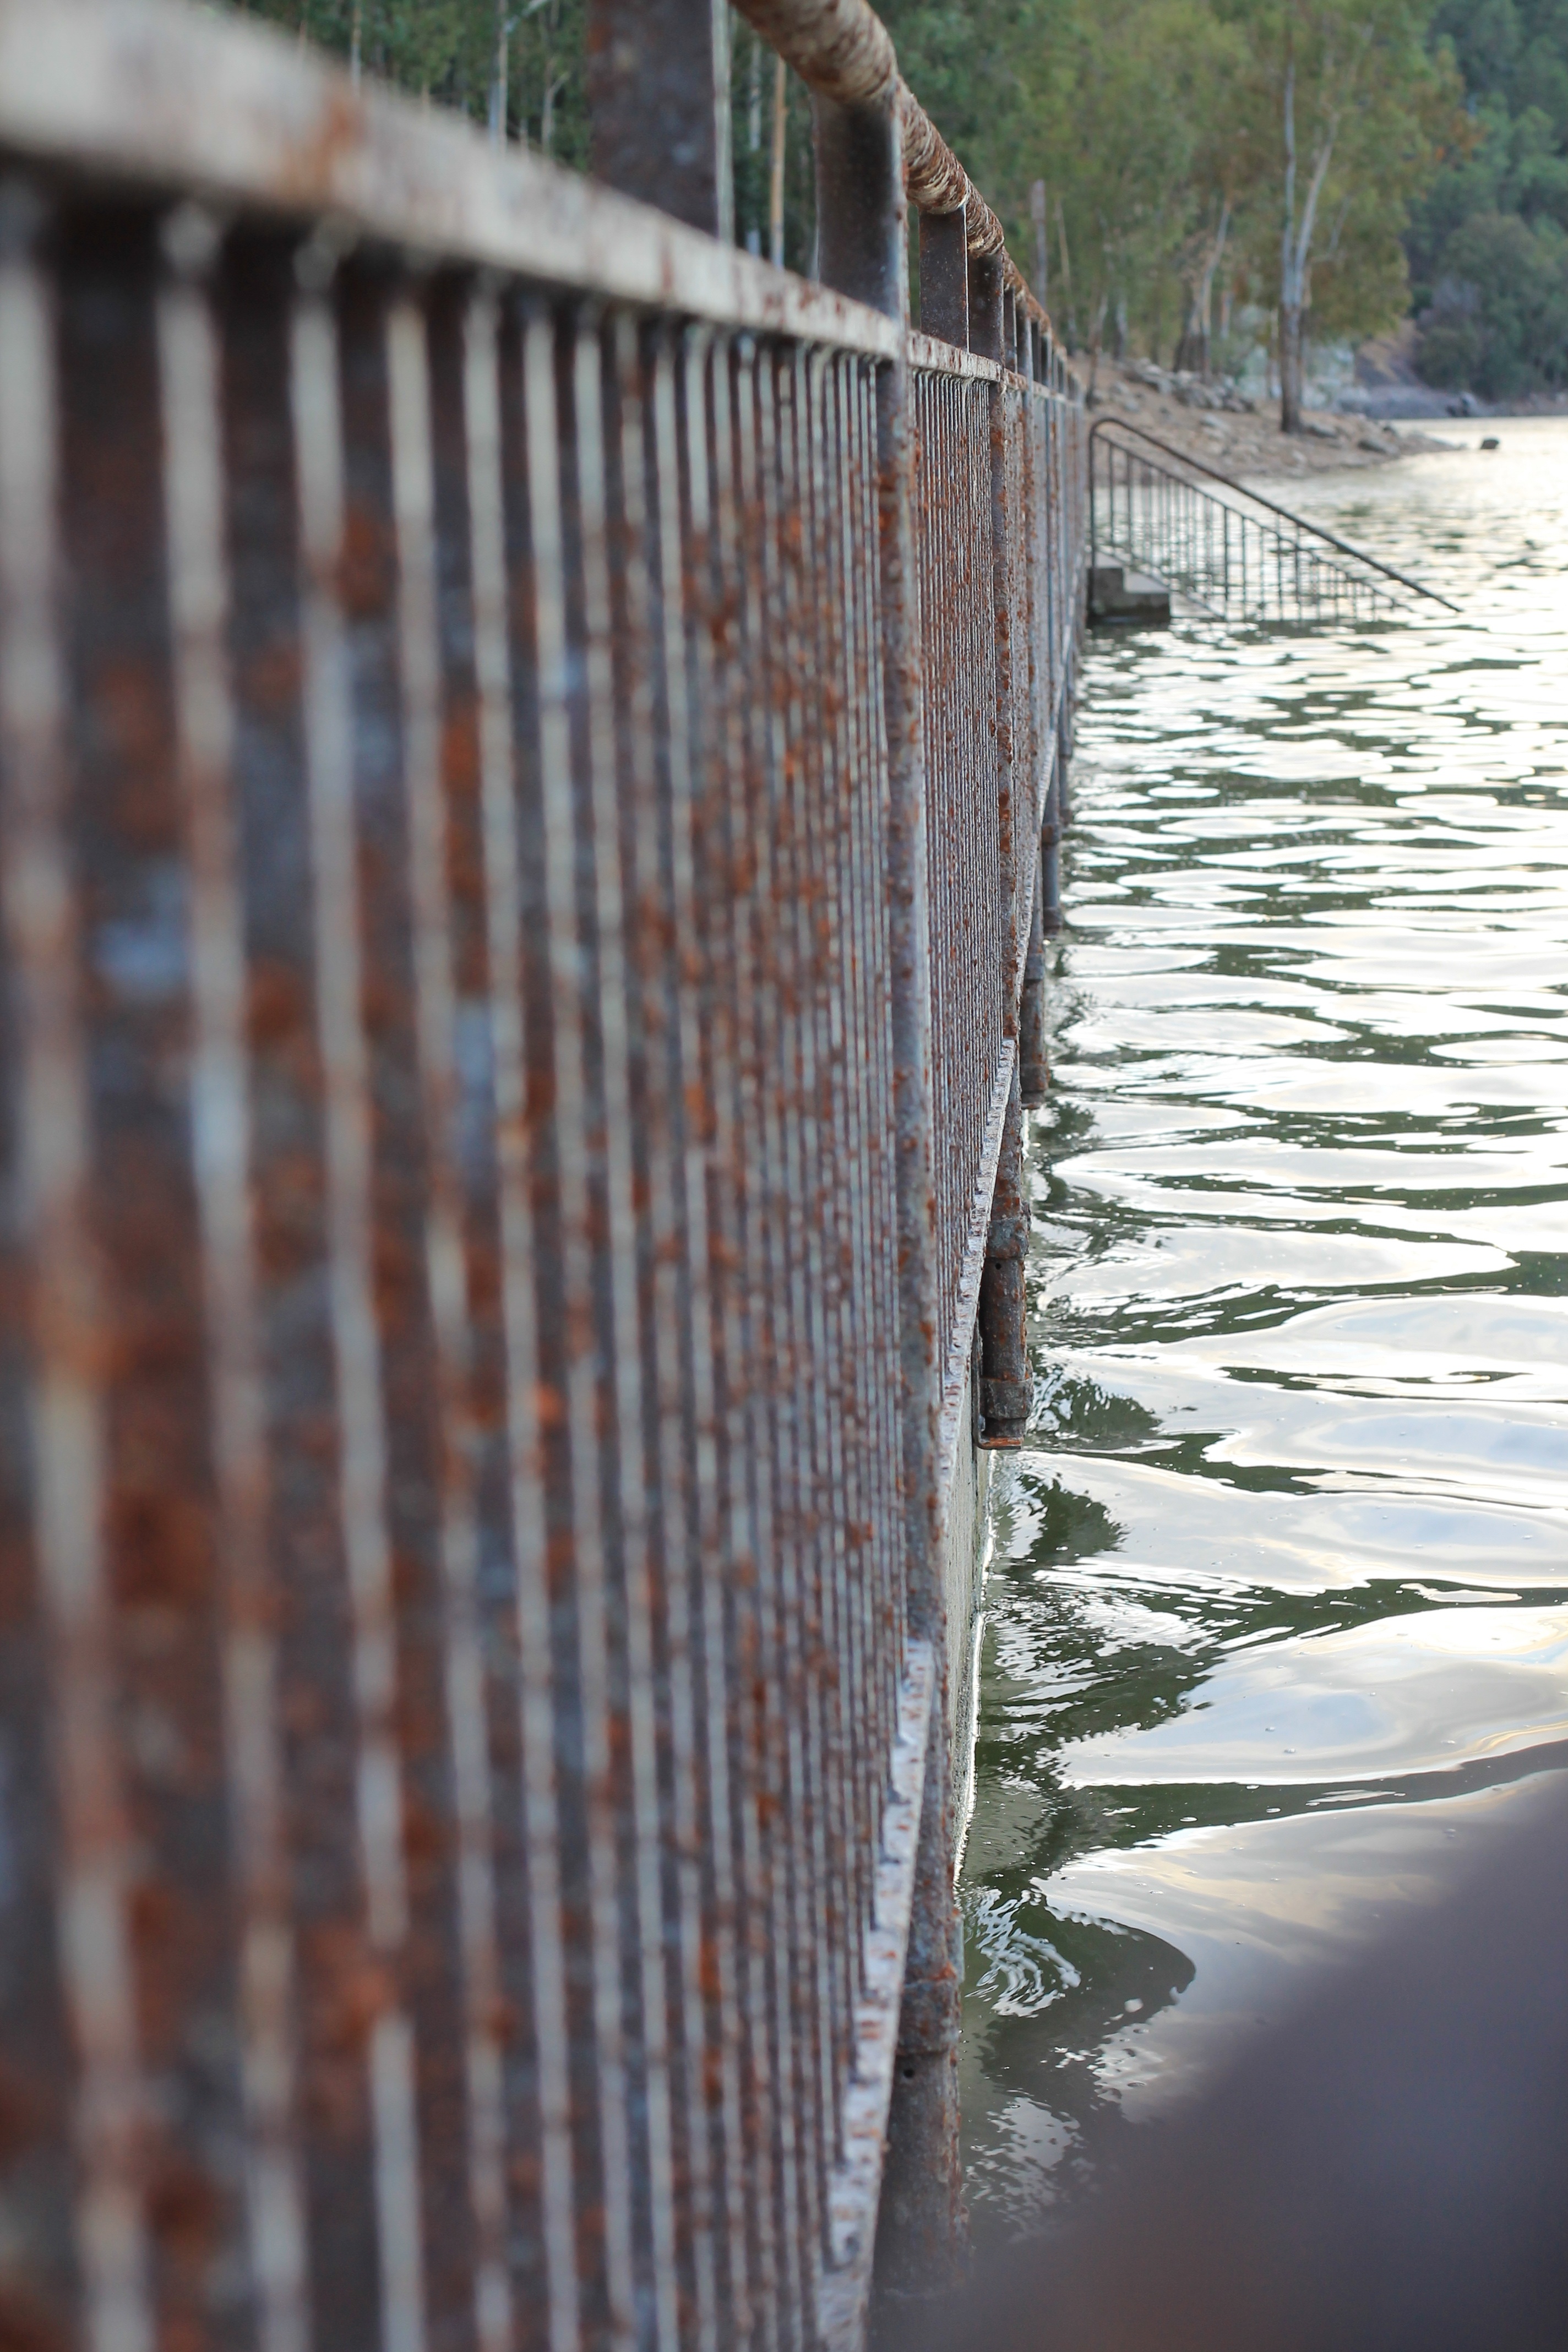
water, nature, forest, marsh, fence, wood, old, river, steel, metal, rusty, forbidden, oxide, metallic, flooded, outdoor structure